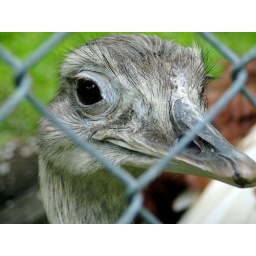
Found this little bird while driving down a dirt road near Amelia Island. Very friendly little thing.